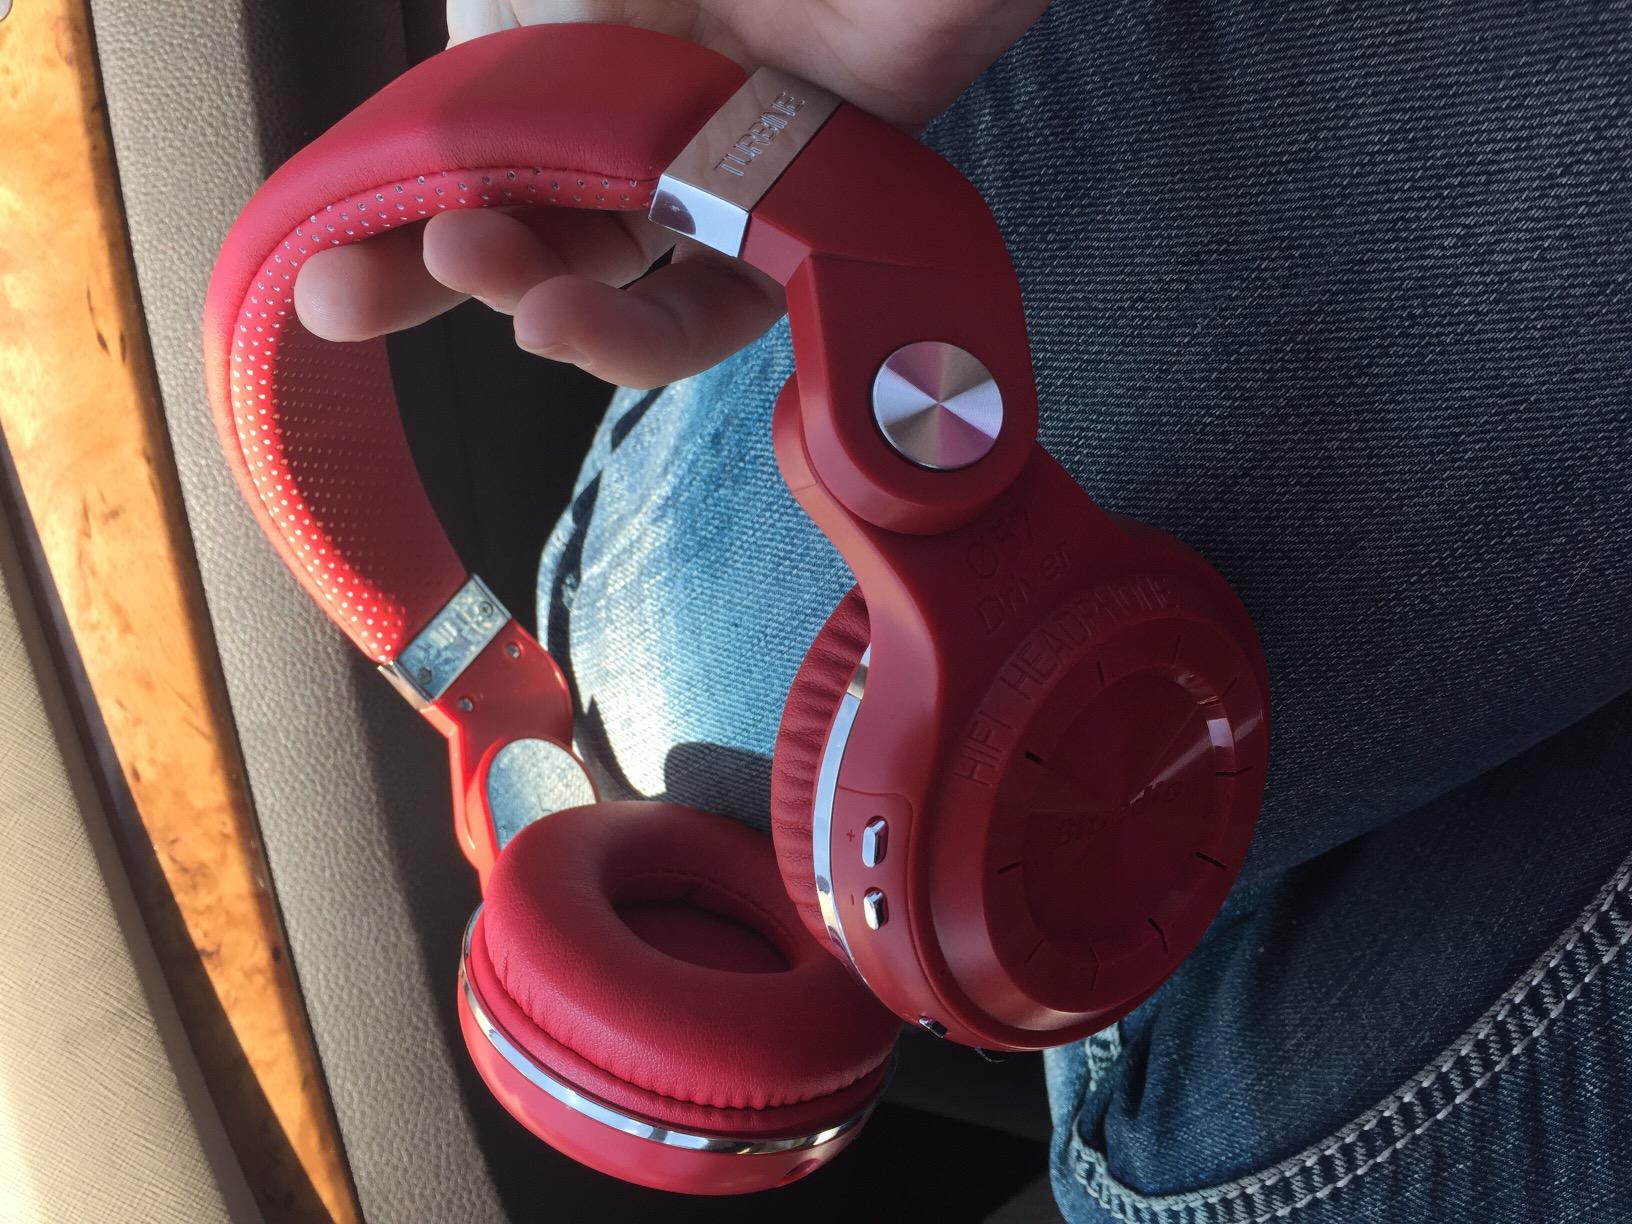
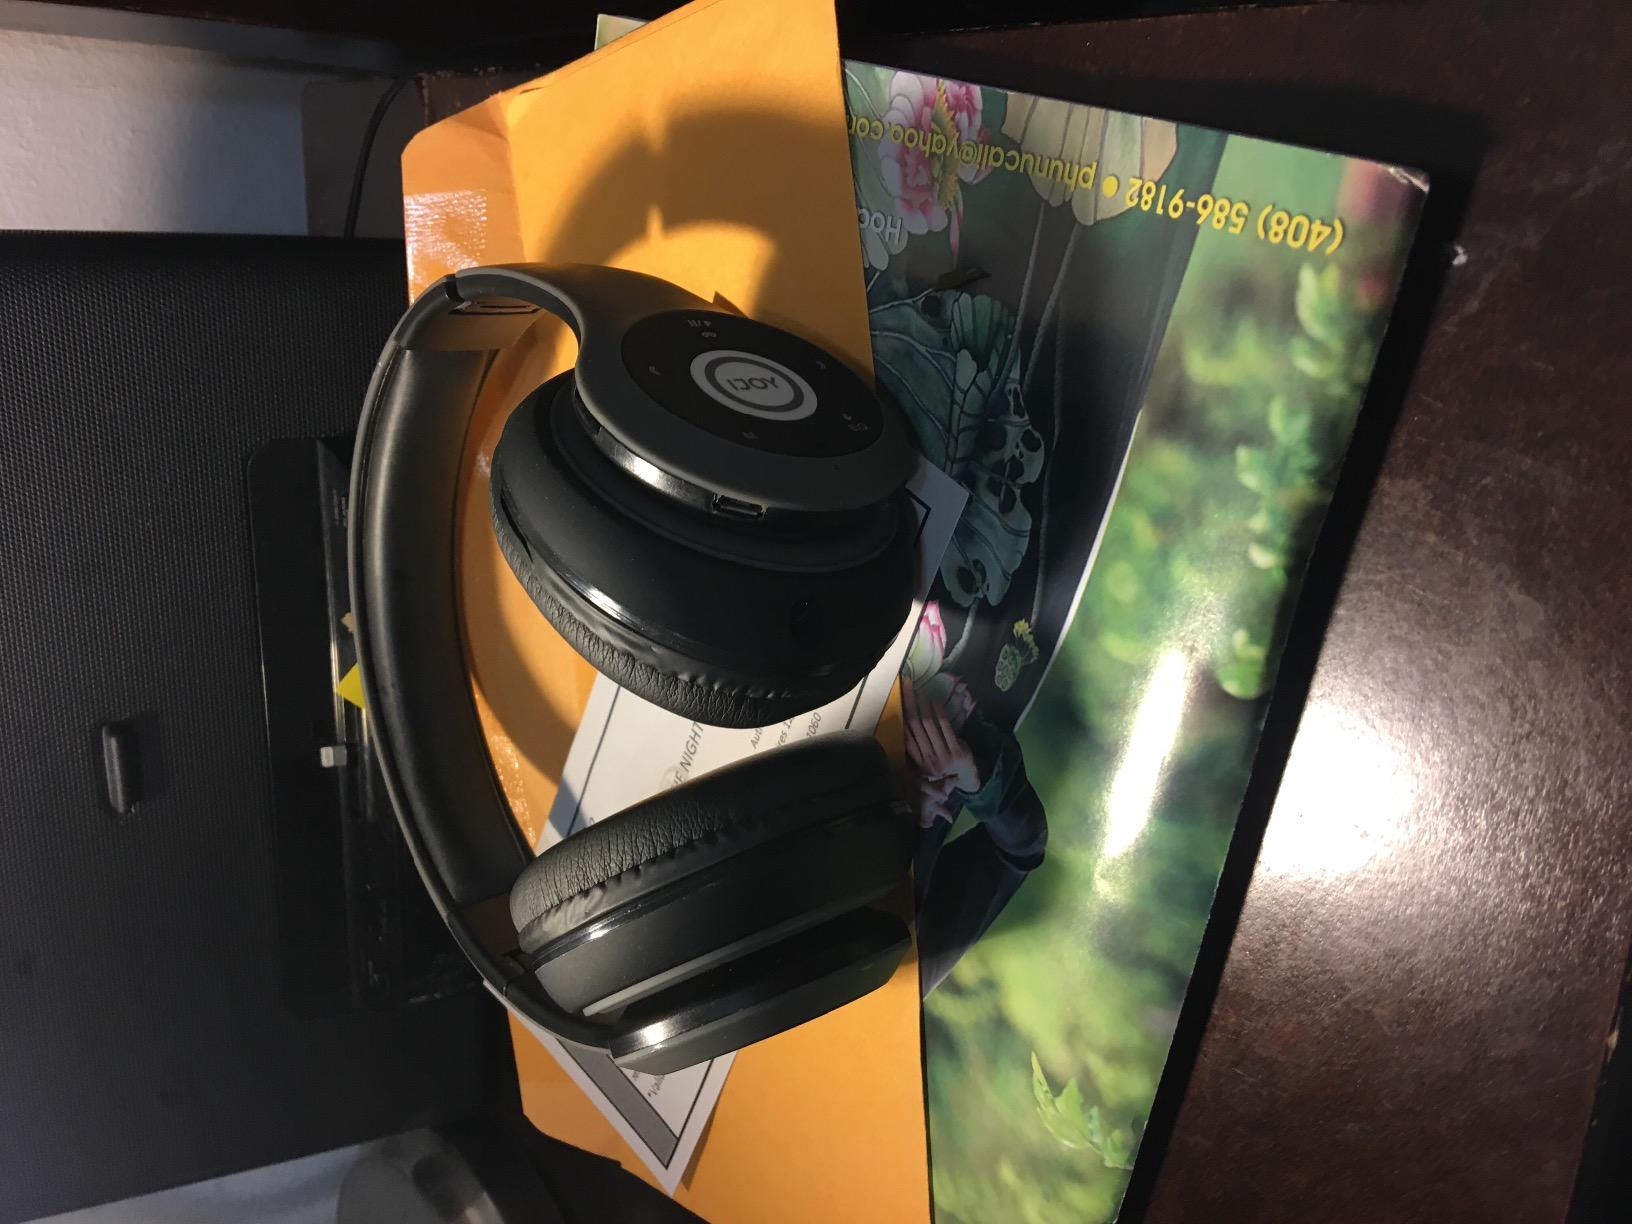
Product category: headphones
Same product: no